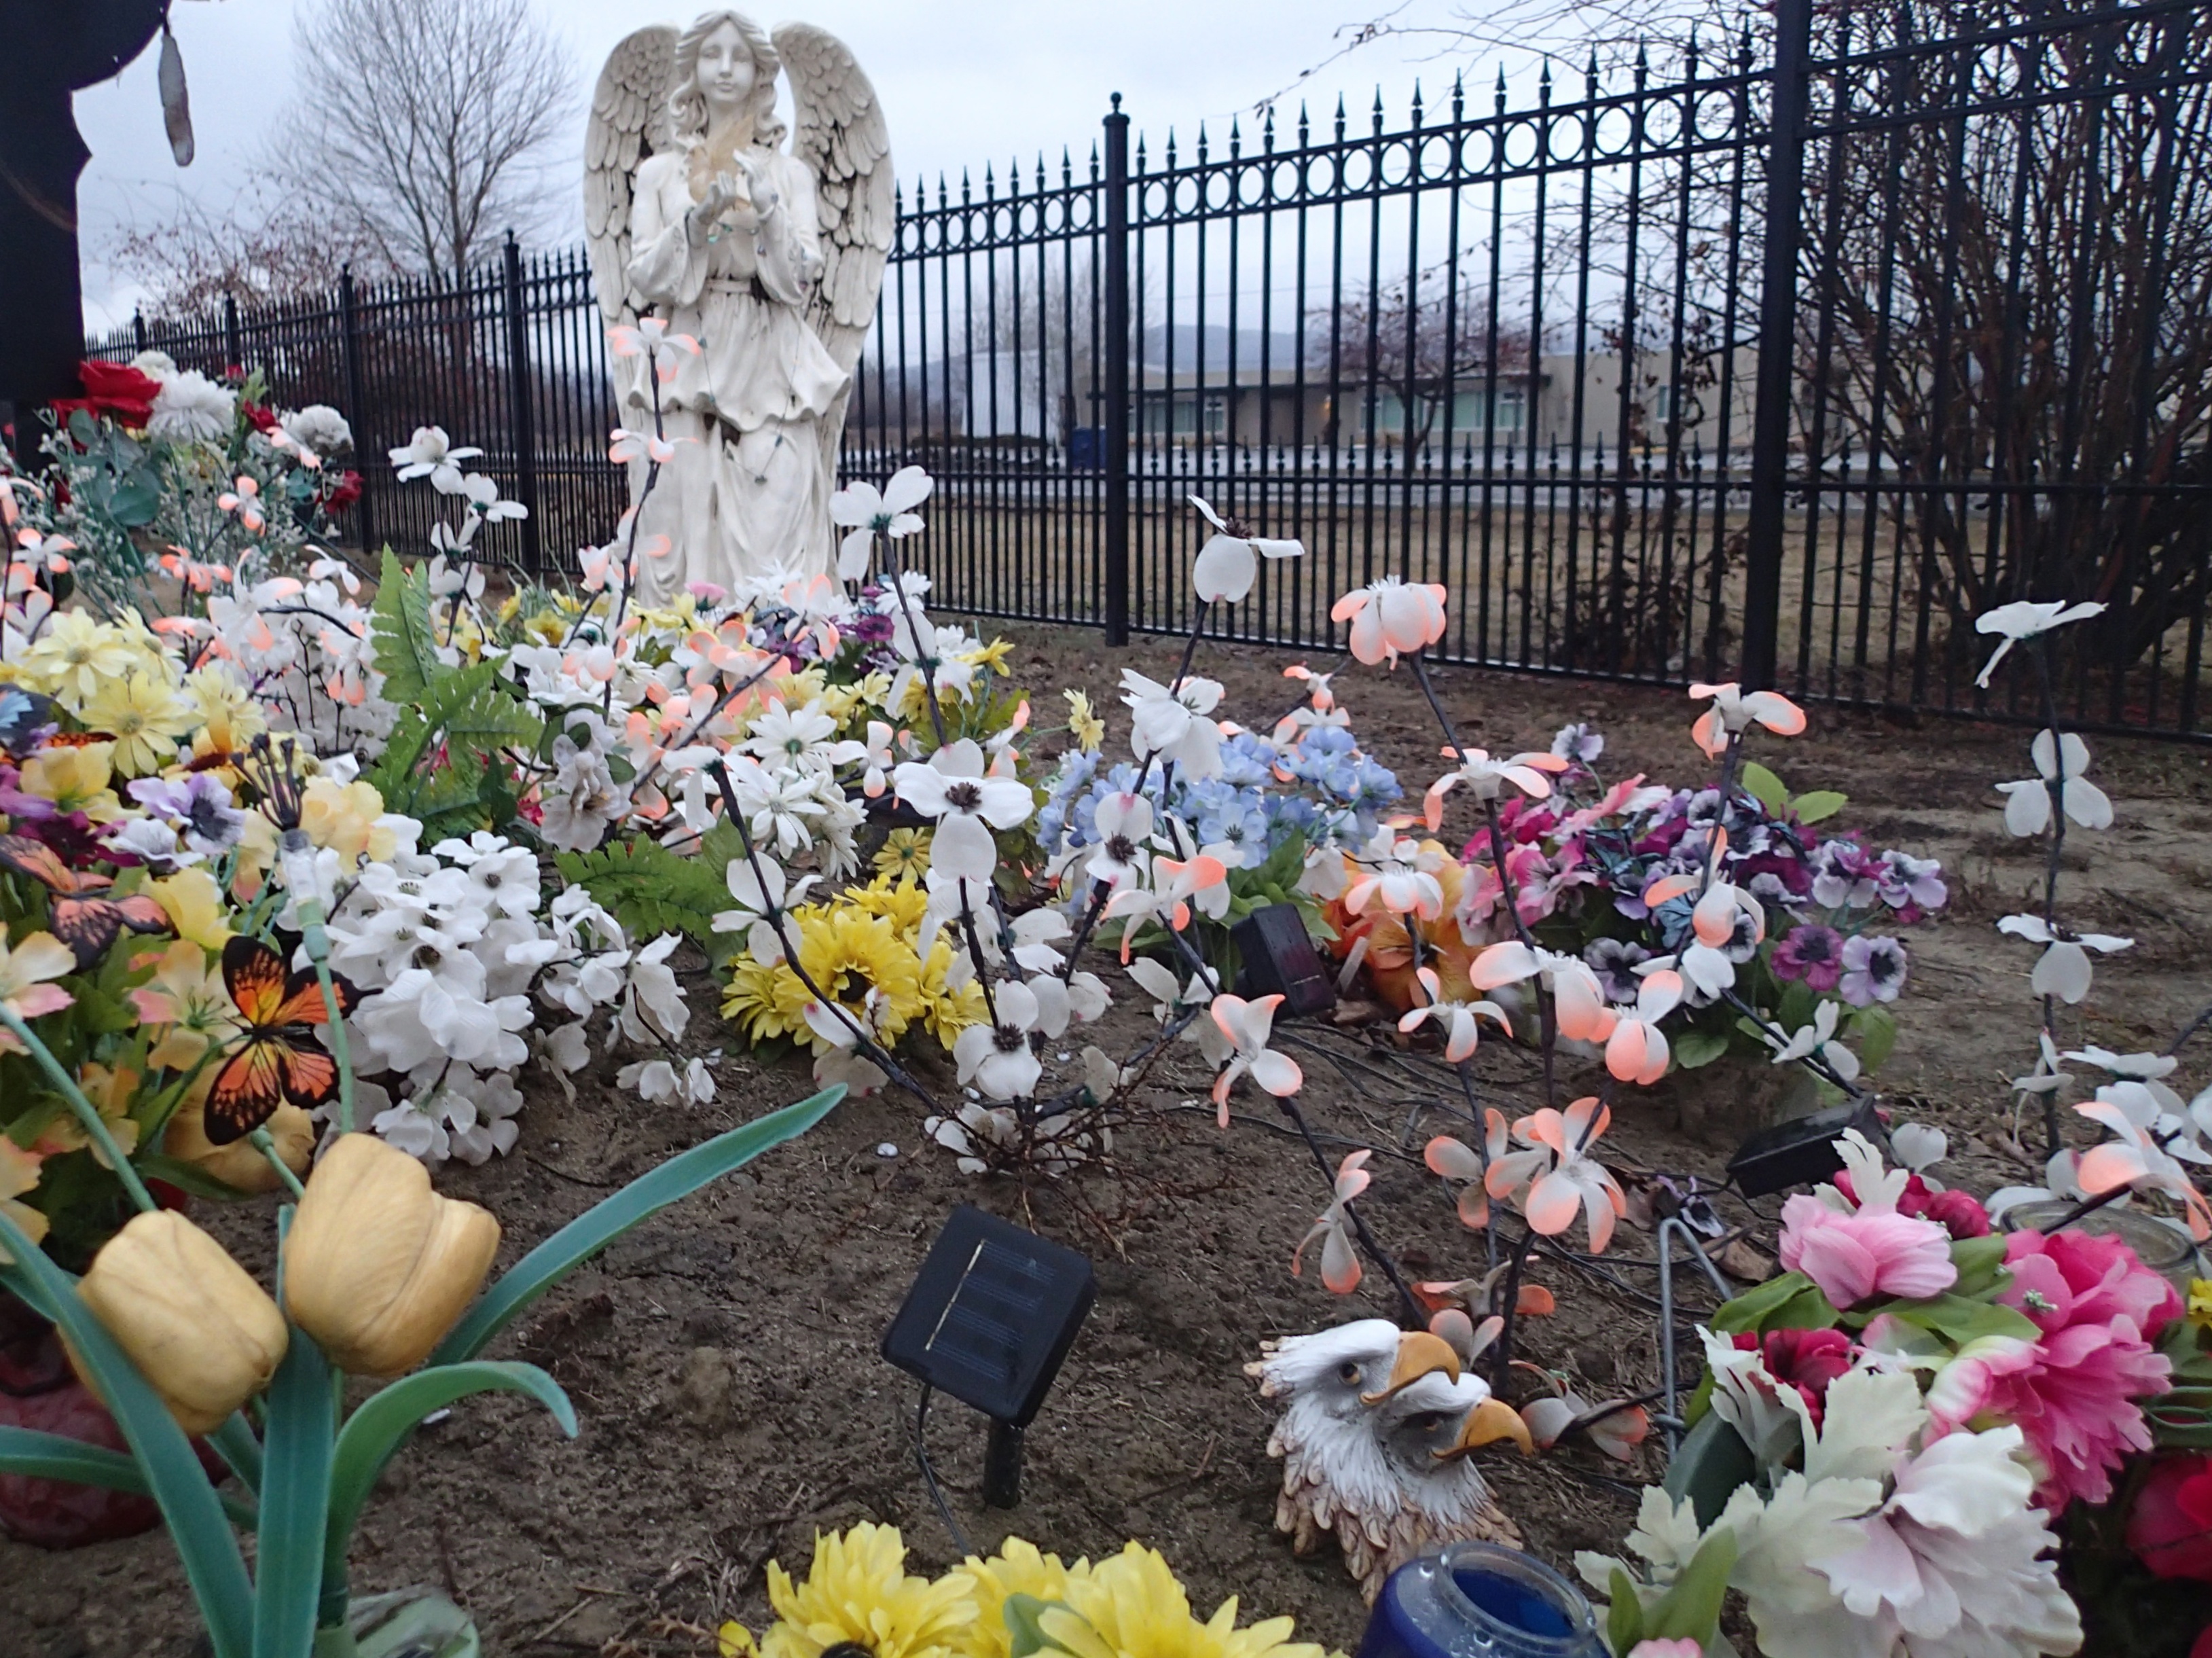
plant, flower, spring, cemetery, garden, flora, yard, floristry